Princeton Tigers men's basketball

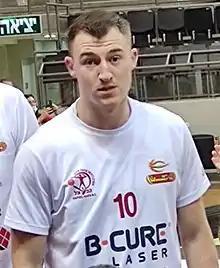
Spencer Weisz

Bill Bradley has won numerous distinctions as a Princeton Tiger. He is the team's only Rhodes Scholar, and he is the only player to earn NCAA basketball tournament Most Outstanding Player. Other honors earned by Tiger basketball players include: